French and Indian War

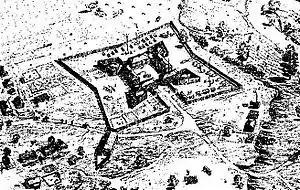
Fort Le Boeuf in 1754. In the spring of 1753, the French began to build a series of forts in the Ohio Country.

Céloron's expedition force consisted of about 200 Troupes de la marine and 30 Indians, and they covered about between June and November 1749. They went up the St. Lawrence, continued along the northern shore of Lake Ontario, crossed the portage at Niagara, and followed the southern shore of Lake Erie. At the Chautauqua Portage near Barcelona, New York, the expedition moved inland to the Allegheny River, which it followed to the site of Pittsburgh. There Céloron buried lead plates engraved with the French claim to the Ohio Country. Whenever he encountered British colonial merchants or fur-traders, he informed them of the French claims on the territory and told them to leave.